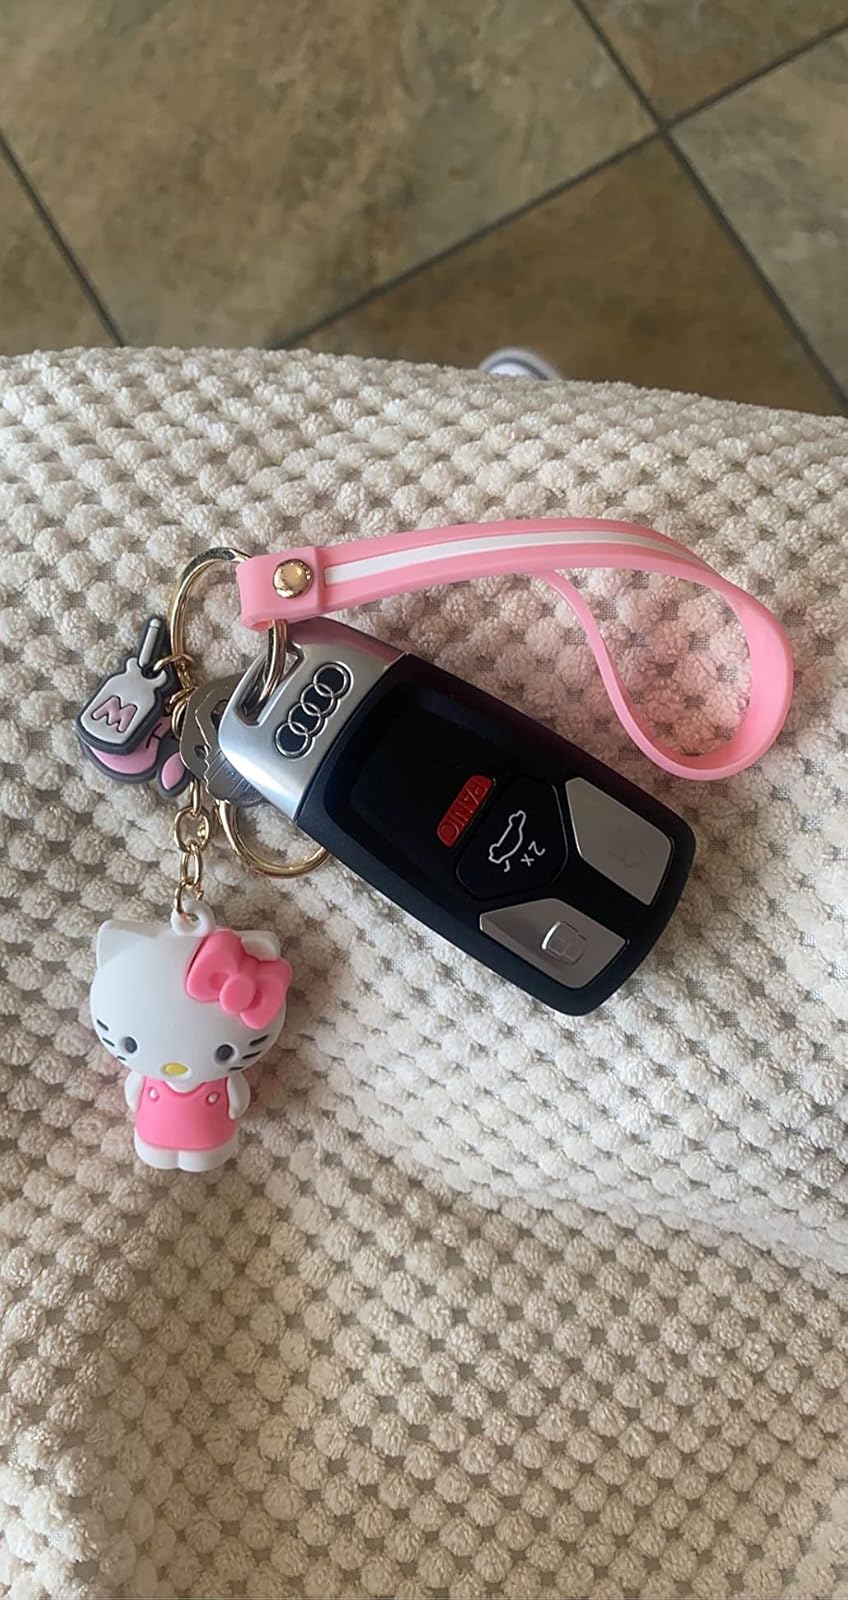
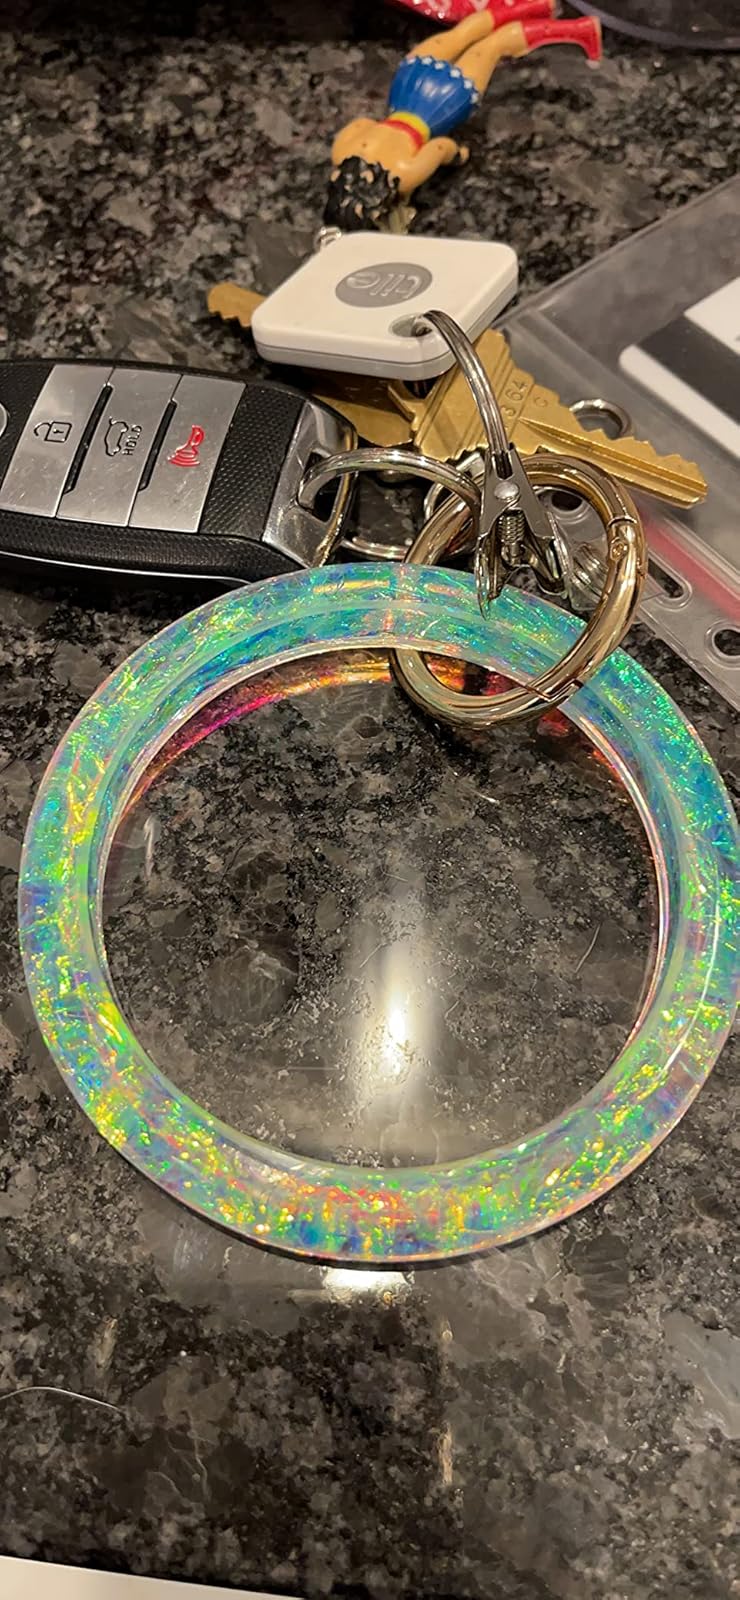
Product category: accessories_keychain
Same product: no